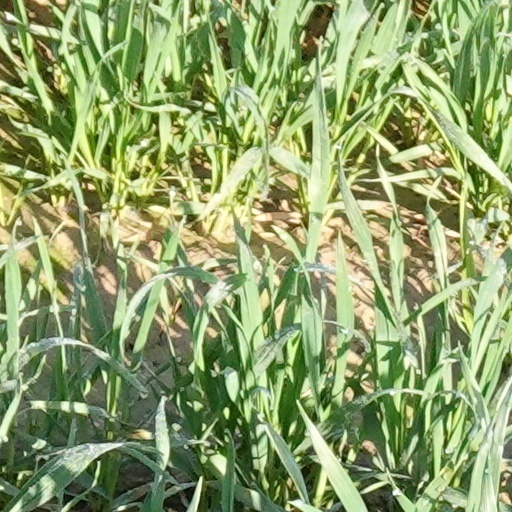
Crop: wheat